Paraclinus grandicomis

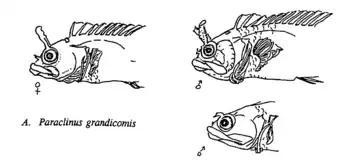
Illustration of P. grandicomis sexual dimorphism.

Typically, the length of the protruding maxillary bone of blennies is longer in males than in females of the same species; however, proportional differences are maintained among species. The horned blenny, both male and female, have their horns located on the anterior half of the skull orbit.